Lenrie Olatokunbo Aina

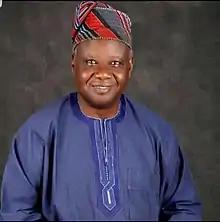
Portrait of Prof. Lenrie Aina

Lenrie Olatokunbo Aina (born 20 December 1950) is a professor of Library and Information Science, and former National Librarian/Chief Executive Officer of the National Library of Nigeria (NLN) Abuja.